Singha Durbar

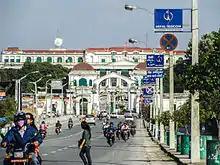
Shingha Durbar

The structure was designed by Kumar Narsingh Rana, Kishor Narsingh Rana. The architecture of the palace is a unique example of merging building traditions, including Palladian, Corinthian, Neoclassical mansions along with Baroque architecture.